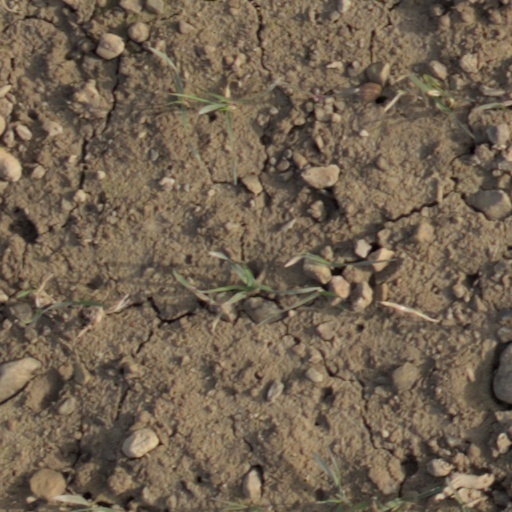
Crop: wheat